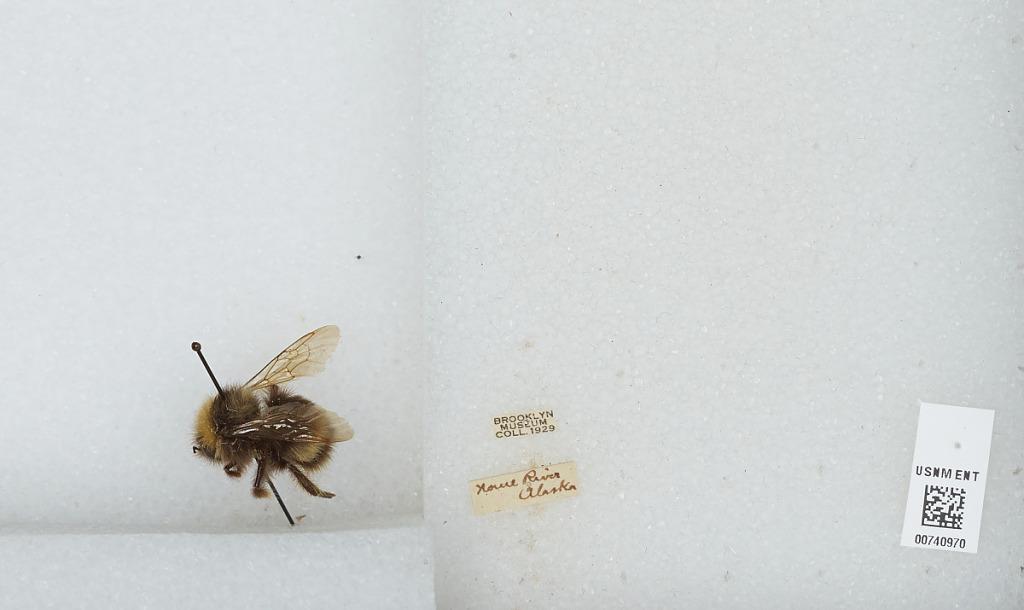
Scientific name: Bombus (Bombus) occidentalis Greene
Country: United States
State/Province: Alaska
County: Nome
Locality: Seward Peninsula, Nome River
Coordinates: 64.4828, -165.305